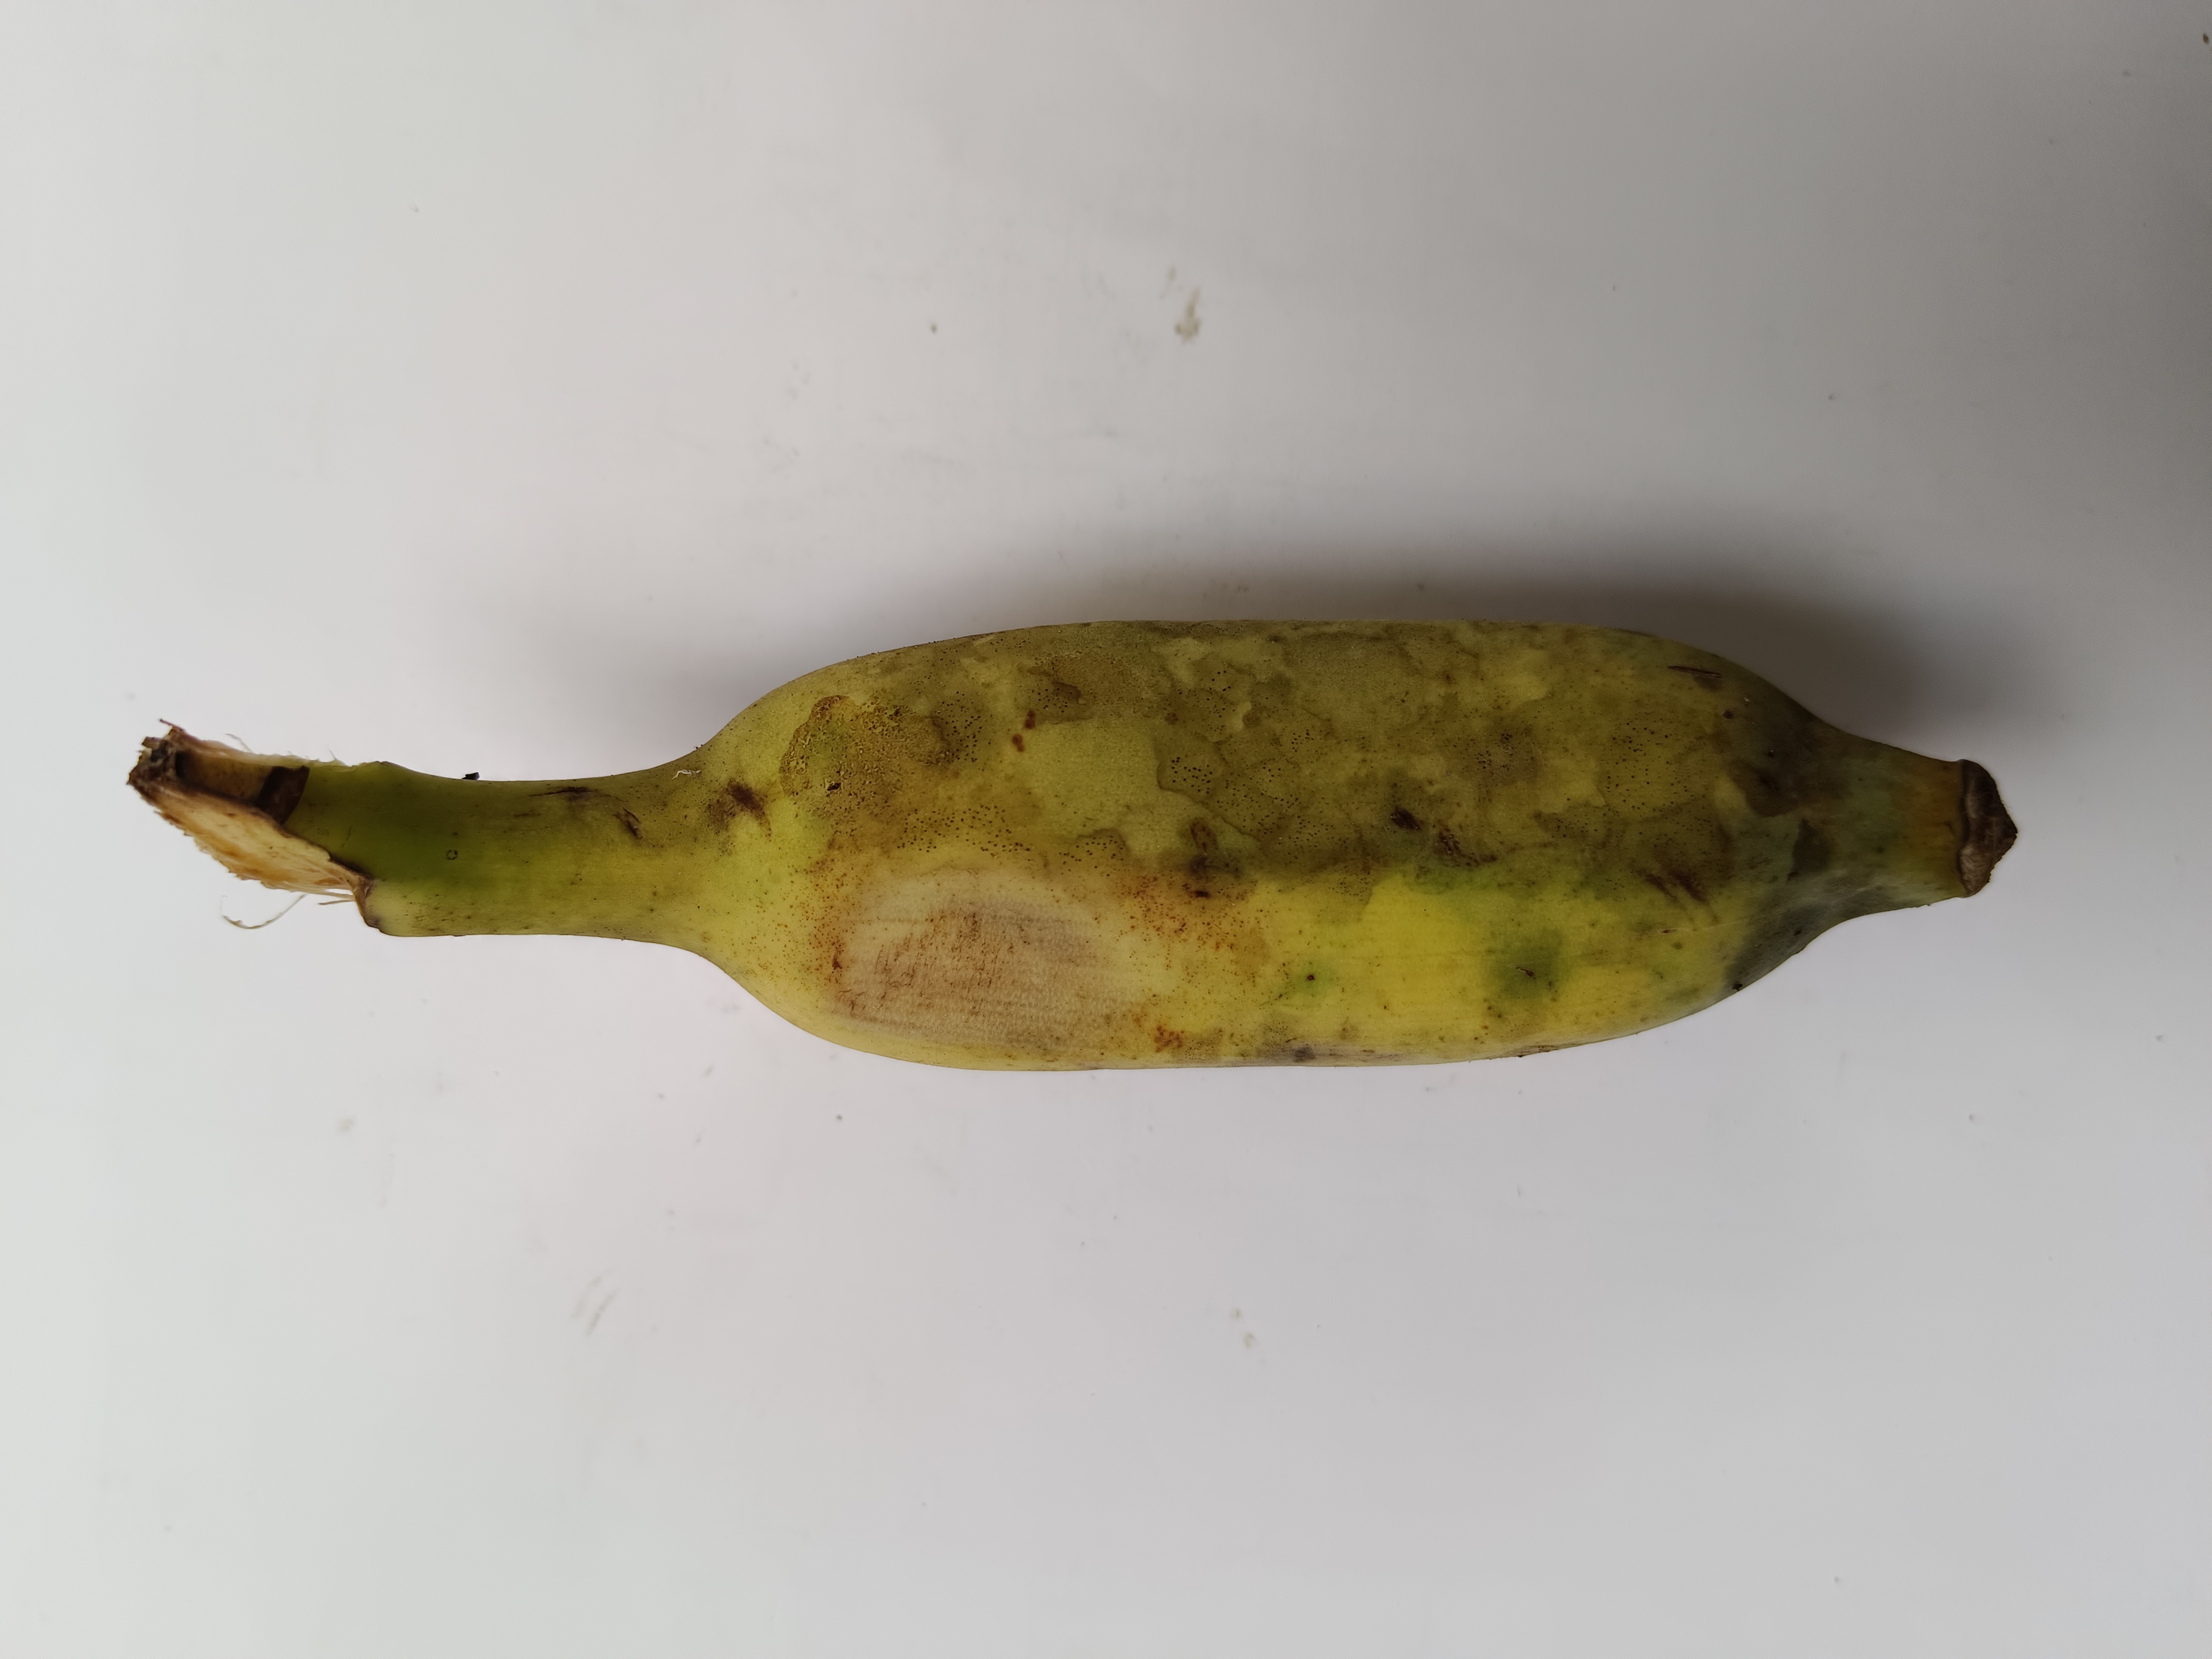
Banana variety: Deshi